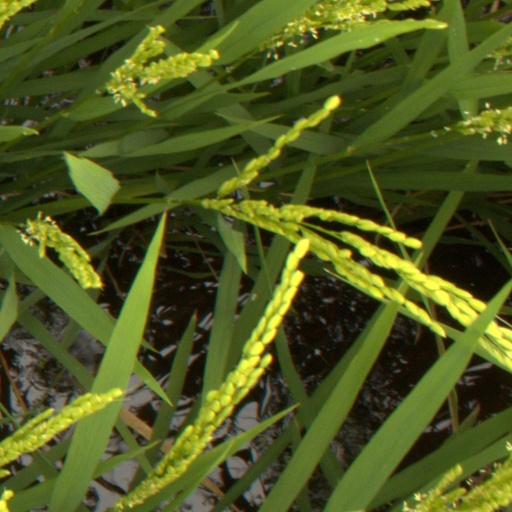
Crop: rice